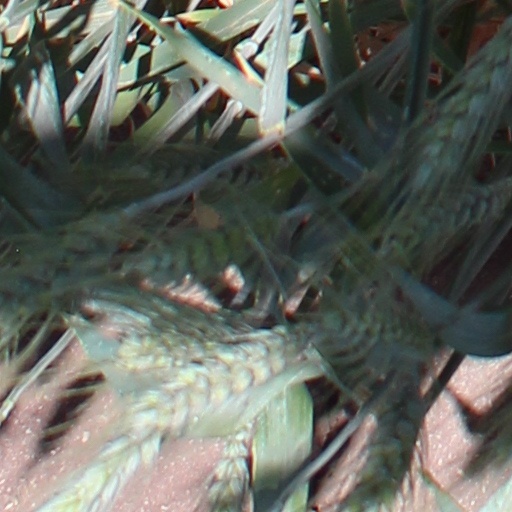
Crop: wheat